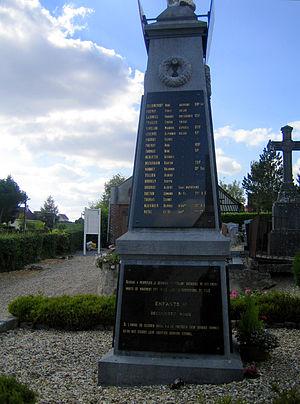
Pont-de-Metz est une commune française située dans le département de la Somme, en région Hauts-de-France.